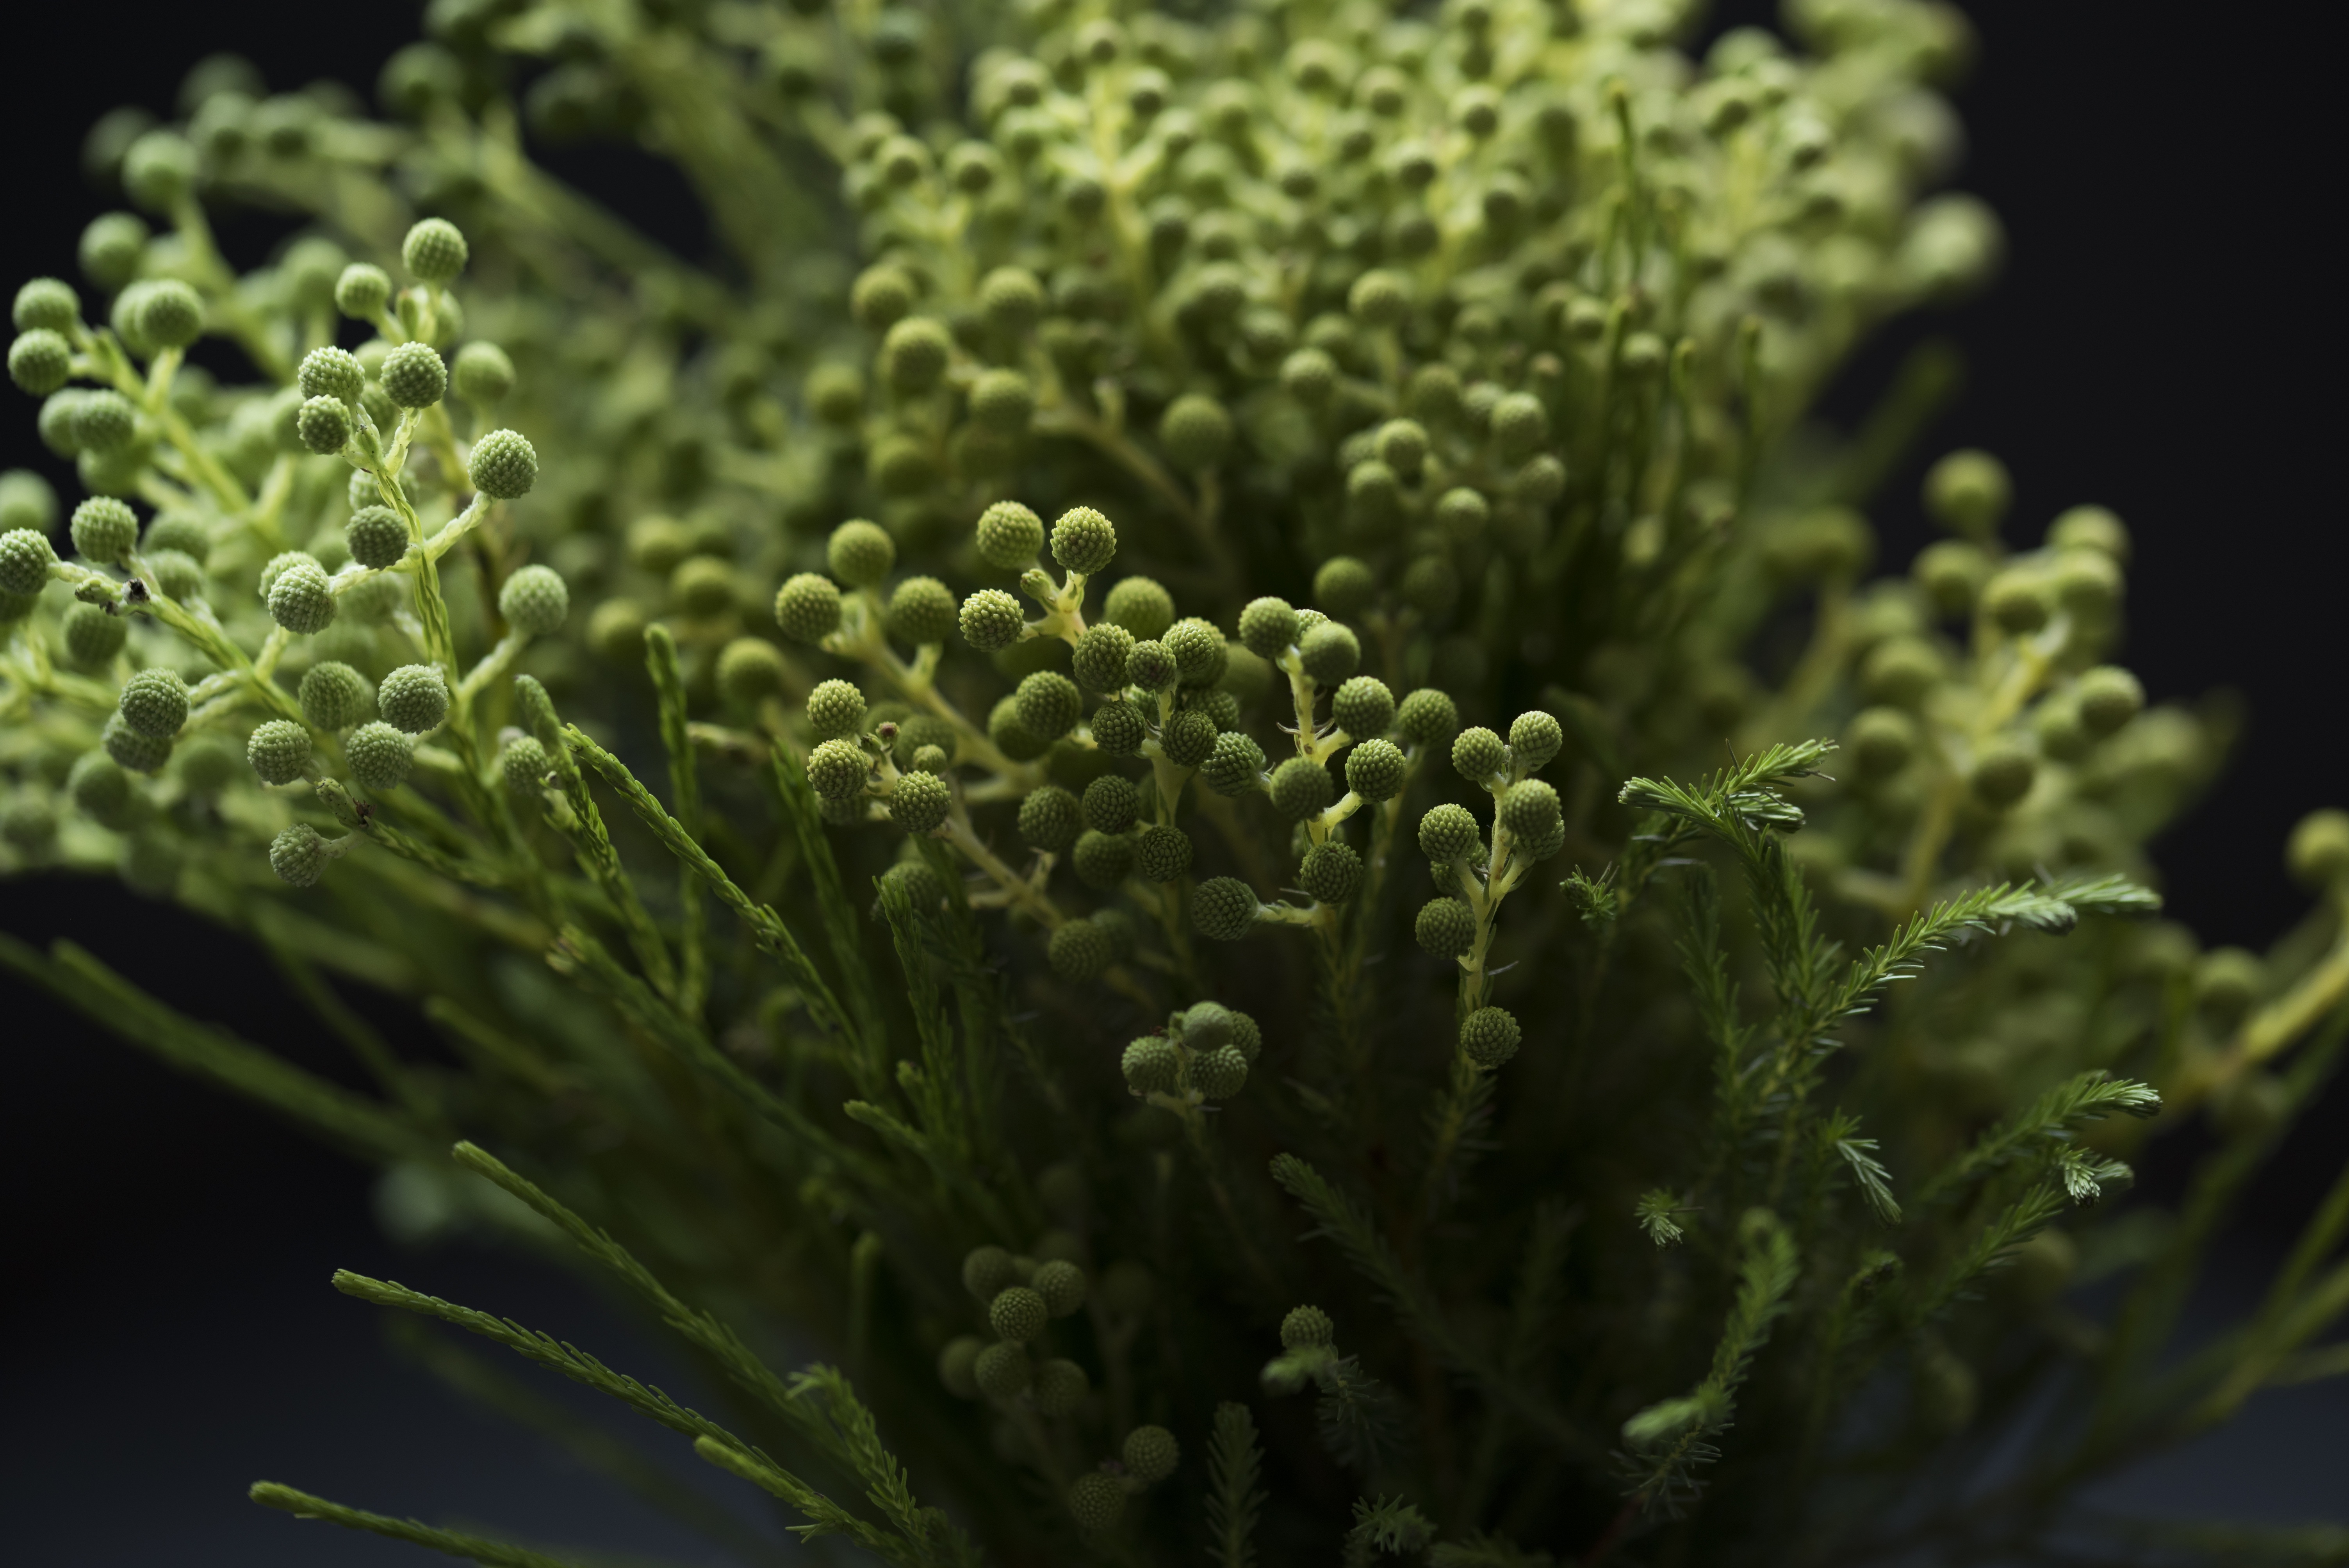
nature, grass, growth, plant, leaf, flower, green, macro, botany, garden, closeup, flora, season, life, macro photography, inflorescence, spherical, flowering plant, plant stem, land plant